Central Croatia

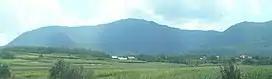
Ivanščica, south of Varaždin

The region is a part of the Dinaric Alps, linked to a Late Jurassic to recent times fold and thrust belt, itself part of the Alpine orogeny, extending southeast from the southern Alps. The Dinaric Alps in Croatia encompass the entire Gorski Kotar and Lika regions, as well as considerable parts of Dalmatia, with their northeastern edge running from Žumberak to the Banovina region, along the Sava River, and their westernmost landforms being Ćićarija and Učka mountains in Istria. The Mountainous Croatia contains five out of eight mountains in Croatia higher than : Velebit, Plješivica, Velika Kapela, Risnjak and Snježnik. Karst topography makes up about half of Croatia and is especially prominent in the Dinaric Alps and in turn, the Mountainous Croatia. There are numerous caves in the Mountainous Croatia. The longest cave in Croatia and in the entire Dinaric Alps, Kita Gaćešina, is located in southern Velebit area of the Mountainous Croatia.